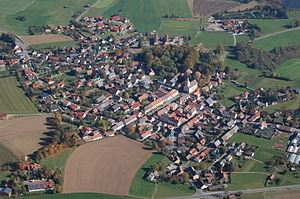
Winklarn est une commune de Bavière, située dans l'arrondissement de Schwandorf, dans le district du Haut-Palatinat. Elle est connue pour la peinture sur verre. En 2006, elle comptait 1454 habitants.